DAVA Foods

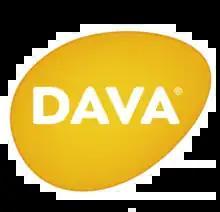

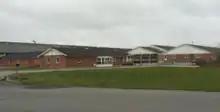
DAVA Foods headquarters, Hadsund

DAVA Foods A/S (formerly Hedegaard Foods A/S) is a Danish food manufacturing, distribution and packing company based in Hadsund, Denmark, specialising in eggs. The group has subsidiaries in Denmark, Norway, Sweden, Finland, and Estonia and is the largest supplier of whole fresh eggs in the Nordic region. Since 2008, it has been a subsidiary of Dan Agro Holding A/S, a division of DLA Group.